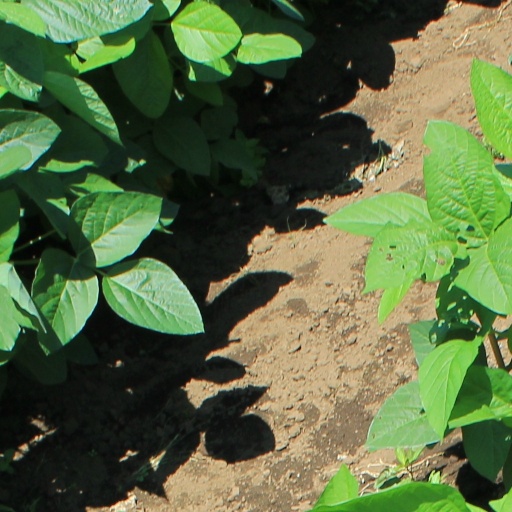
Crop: soybean